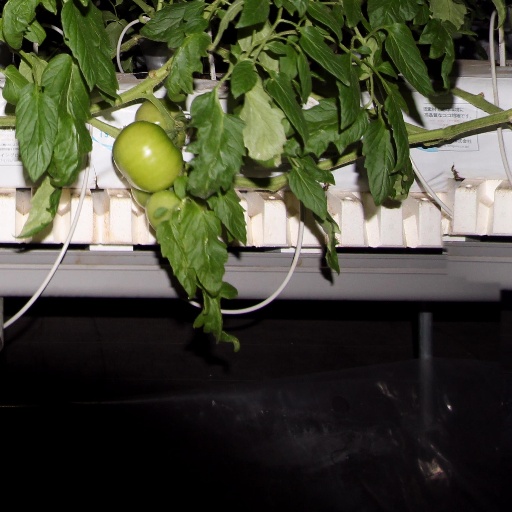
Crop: tomato